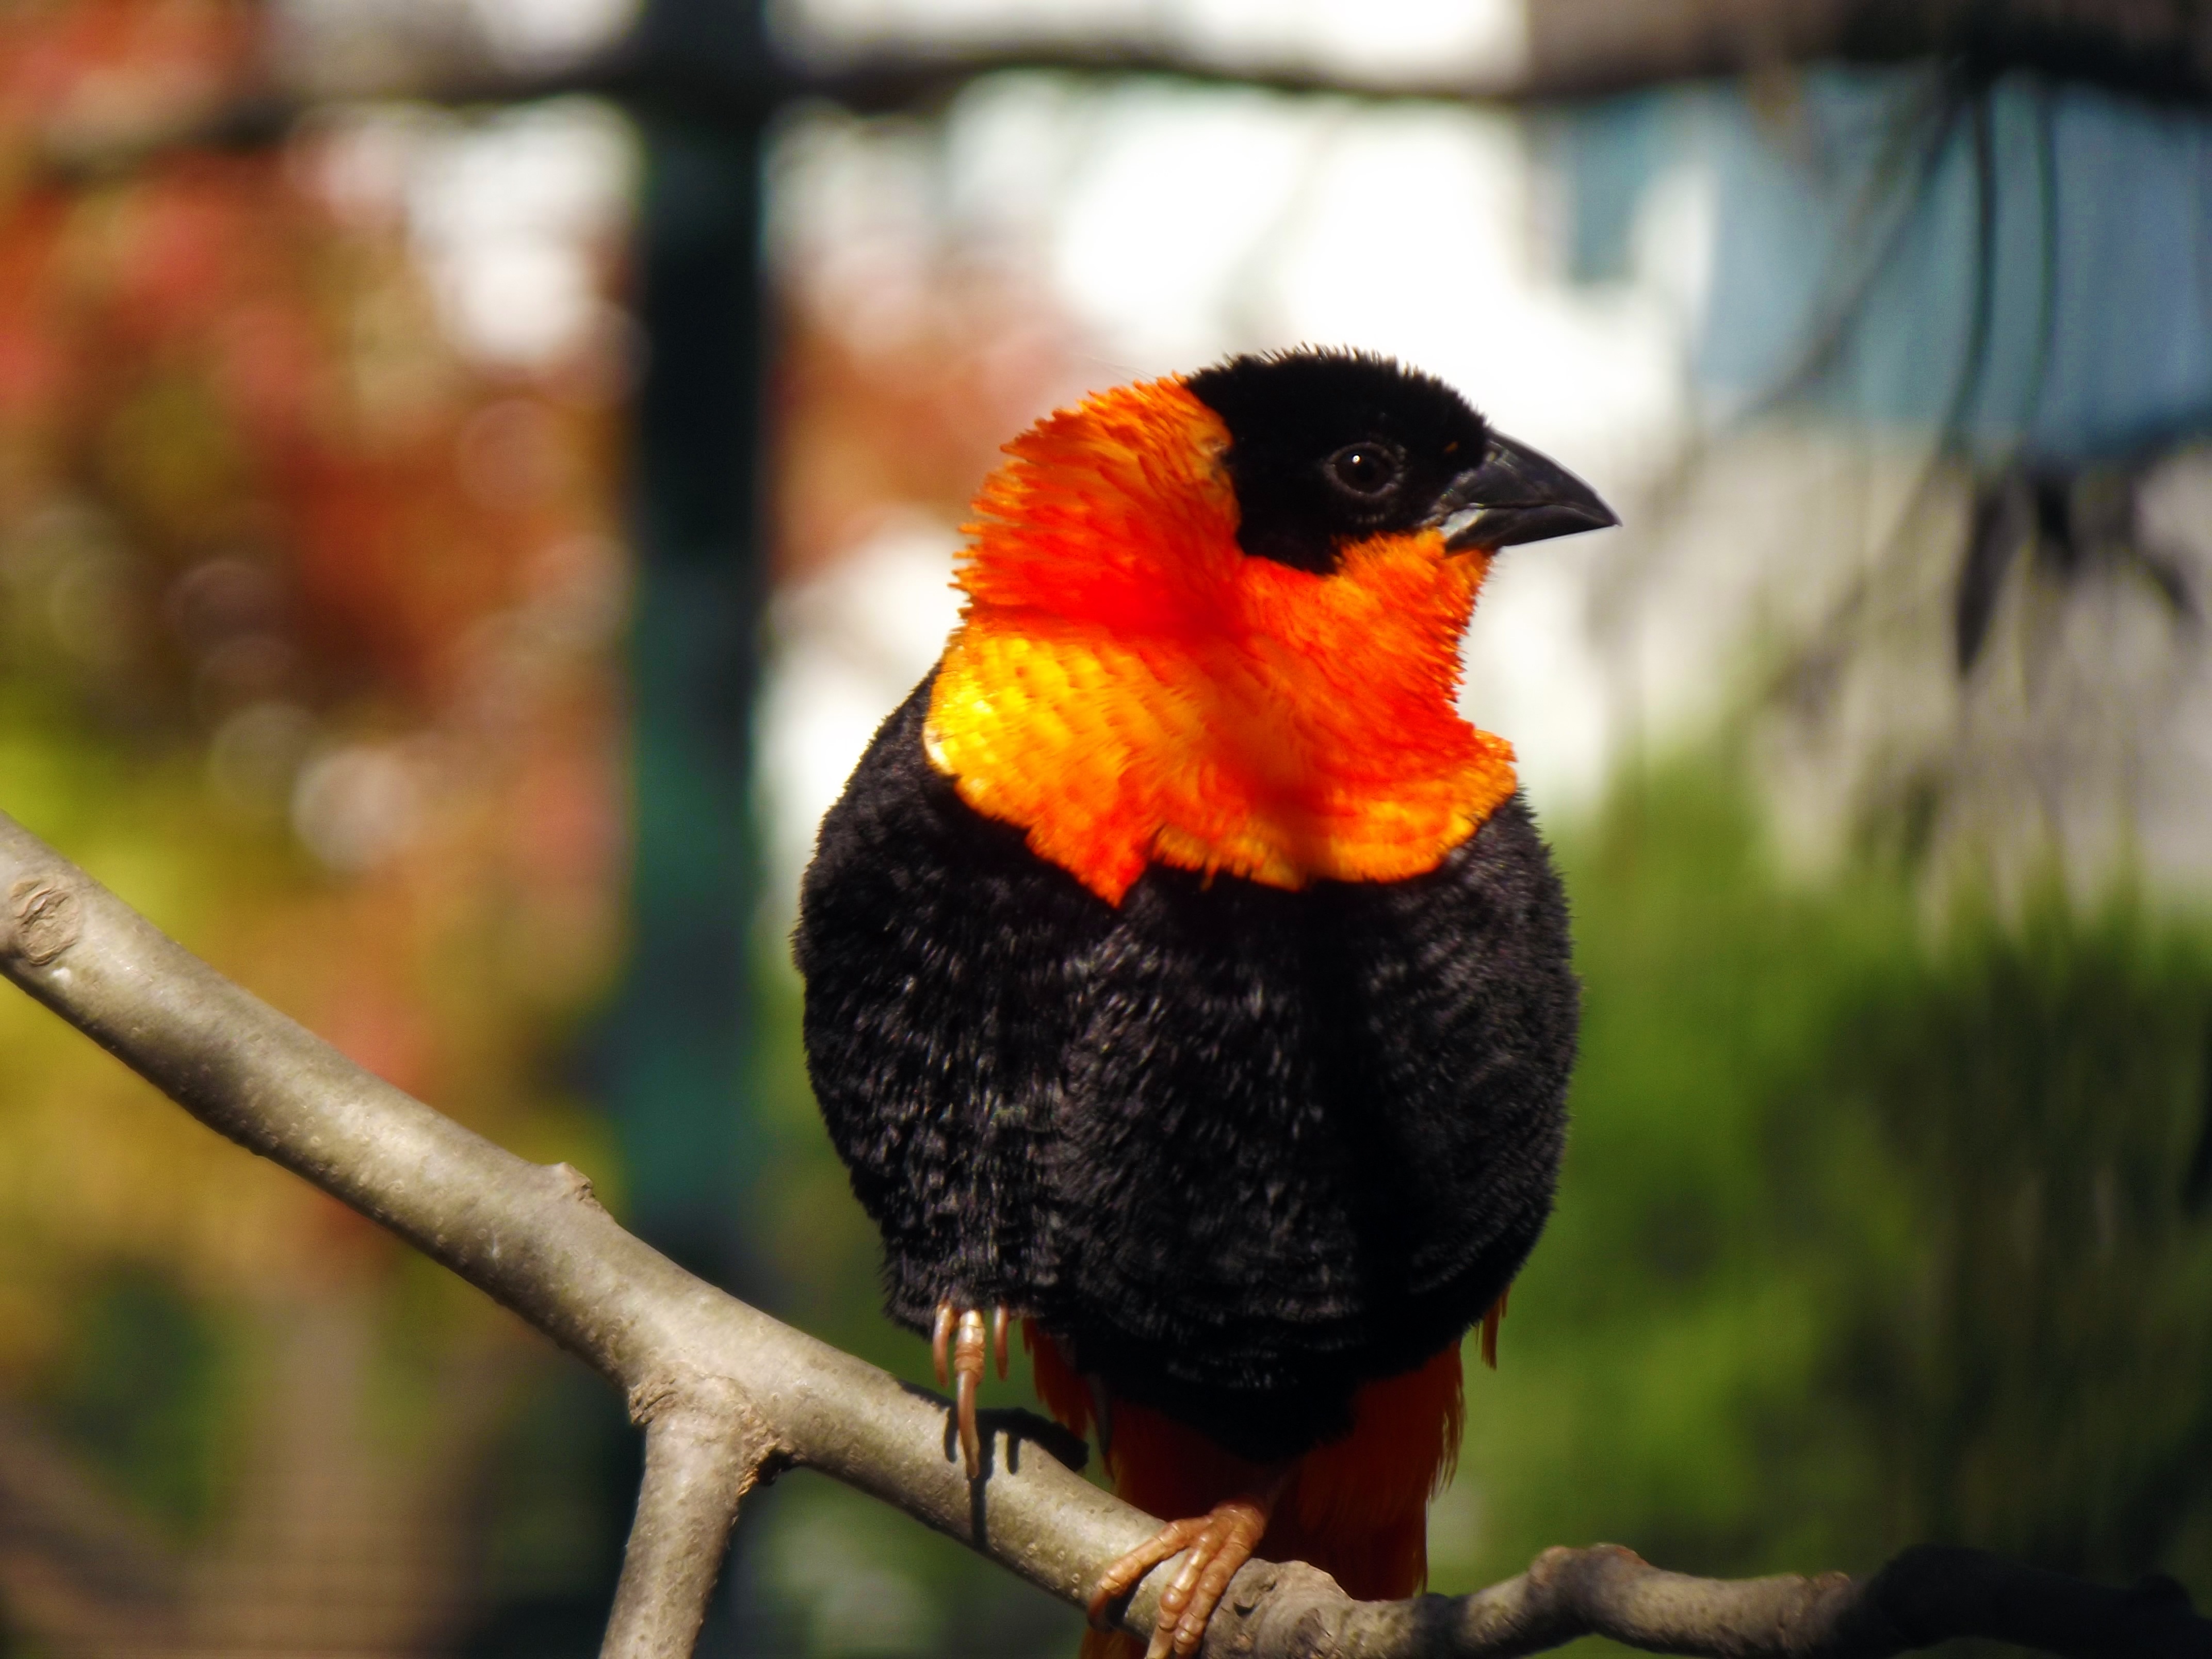
nature, branch, bird, flower, cute, wildlife, beak, robin, feather, fauna, birds, animals, turkey, overview, vertebrate, finch, animal portrait, old world flycatcher, perching bird, the loom, orange under the loom